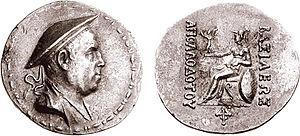
Apollodote Iᵉʳ Sôter, est un roi indo-grec qui régna sur les territoires gréco-bactriens dans la seconde moitié du IIᵉ siècle av. J.-C., probablement entre 186 ou 185 jusqu'à environ 175 av. J.-C. Il meurt vers 163-162 av. J.-C.
Antimaque Iᵉʳ Théos est un roi gréco-bactrien.
Apollophane Soter est un roi indo-grec qui règne dans l’Est et le centre du Pendjab, région actuellement partagée entre l’Inde et le Pakistan.
L'expression royaumes indo-grecs correspond à une situation politique complexe sur un ensemble de territoires hellénistiques aux frontières imprécises et mobiles, qui correspondent actuellement en partie à l'Afghanistan, au nord du Pakistan et au nord-ouest de l'Inde. Ces royaumes dépendaient du royaume gréco-bactrien qui s'étendait au Nord de l'Afghanistan et dans le Sud de l'Ouzbékistan et du Tadjikistan actuels. Il s'agit des territoires indiens conquis par Alexandre le Grand, perdus presque totalement par Séleucos au profit du nouvel empire Maurya de Chandragupta Maurya en -304 et reconquis par les Gréco-Bactriens entre la fin du siège de Bactres en -206 et la mort d'Euthydème vers -200, à la faveur de la dislocation de l'empire Maurya et du retour de l'armée du roi séleucide Antiochos III vers l'ouest.